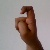
The image shows a hand gesture representing the letter 'X' in Indian Sign Language.